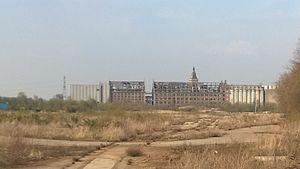
Friche industrielle autour des anciens moulins de Paris à Marquette-Lez-Lille (59)
Une friche est actuellement un terrain précédemment exploité, abandonné par l'Homme et colonisé par une végétation spontanée. Cette zone sans occupant humain actif n’est plus cultivée, productive ni même entretenue, mais des activités marginales peuvent s’y étendre si ses parties restent accessibles : pâturage, cueillette, braconnage, chasse ou pêche et autres activités.